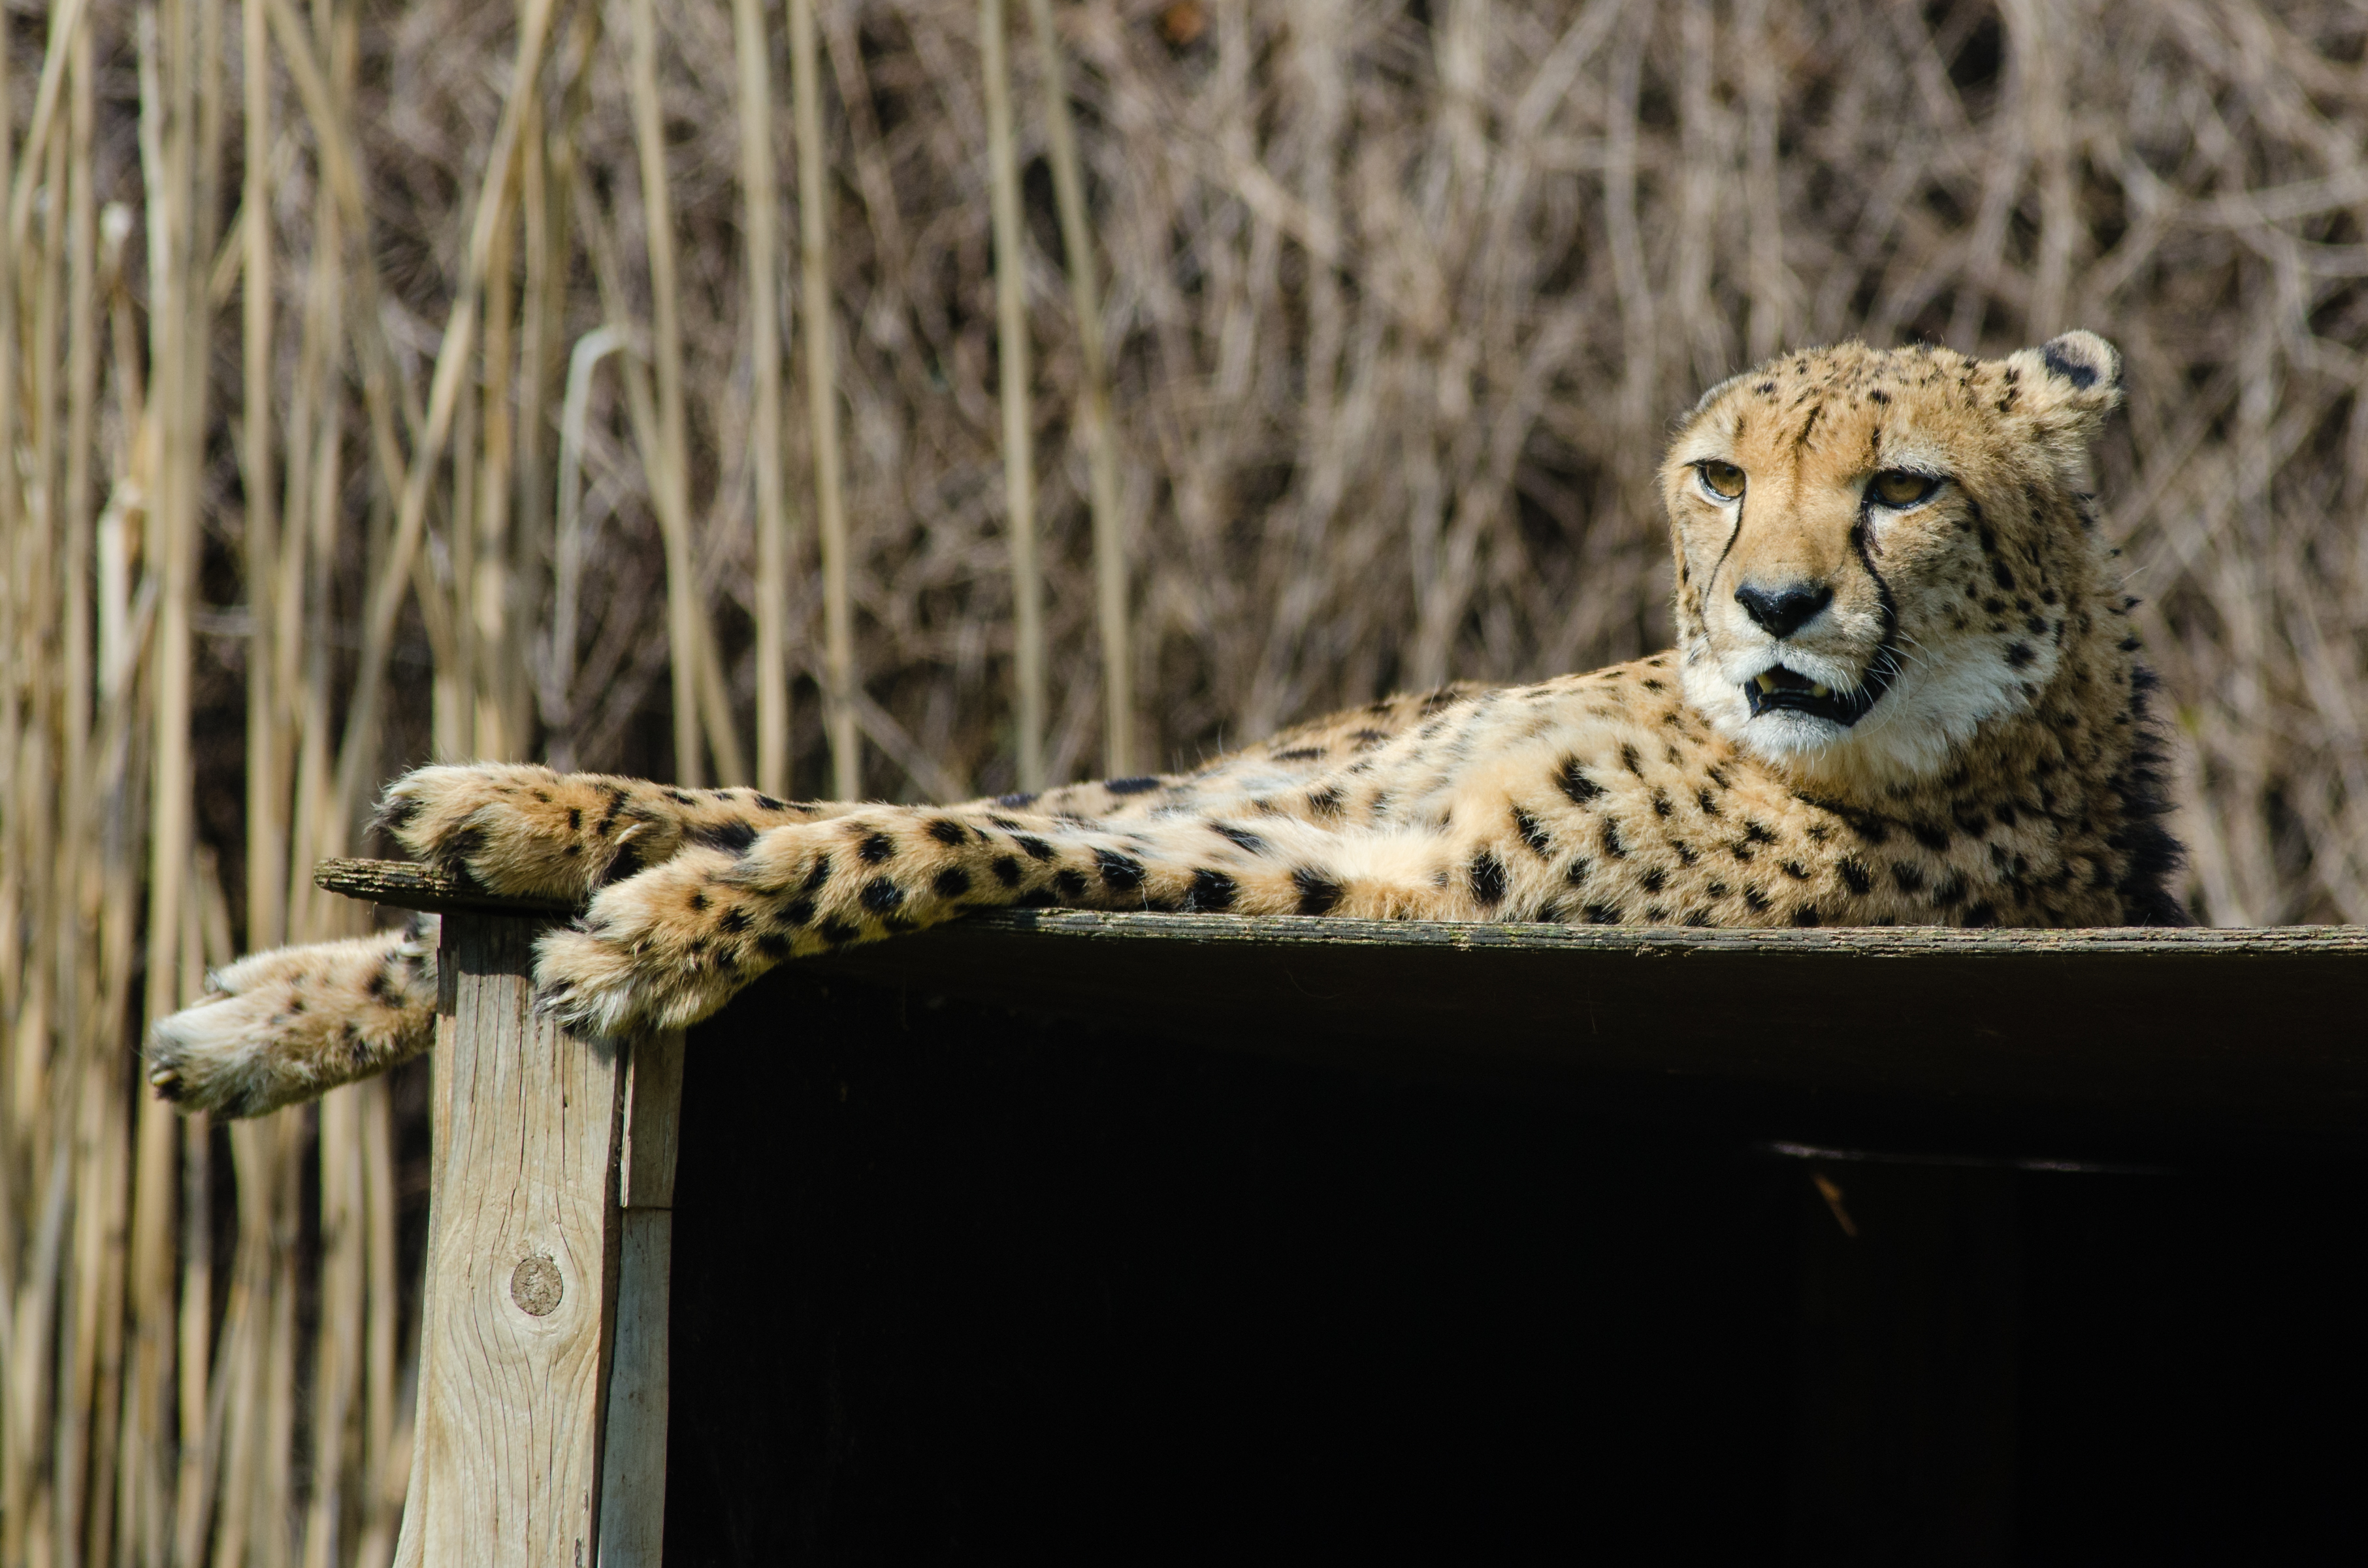
wildlife, mammal, fauna, leopard, cheetah, vertebrate, cat like mammal